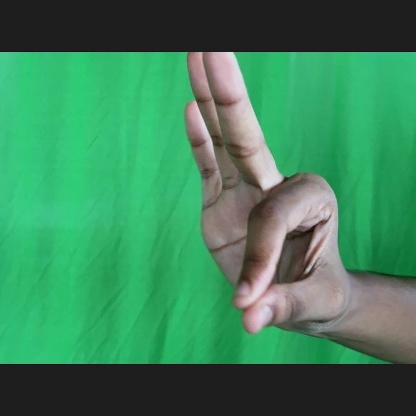
Mudra: Hamsasyam